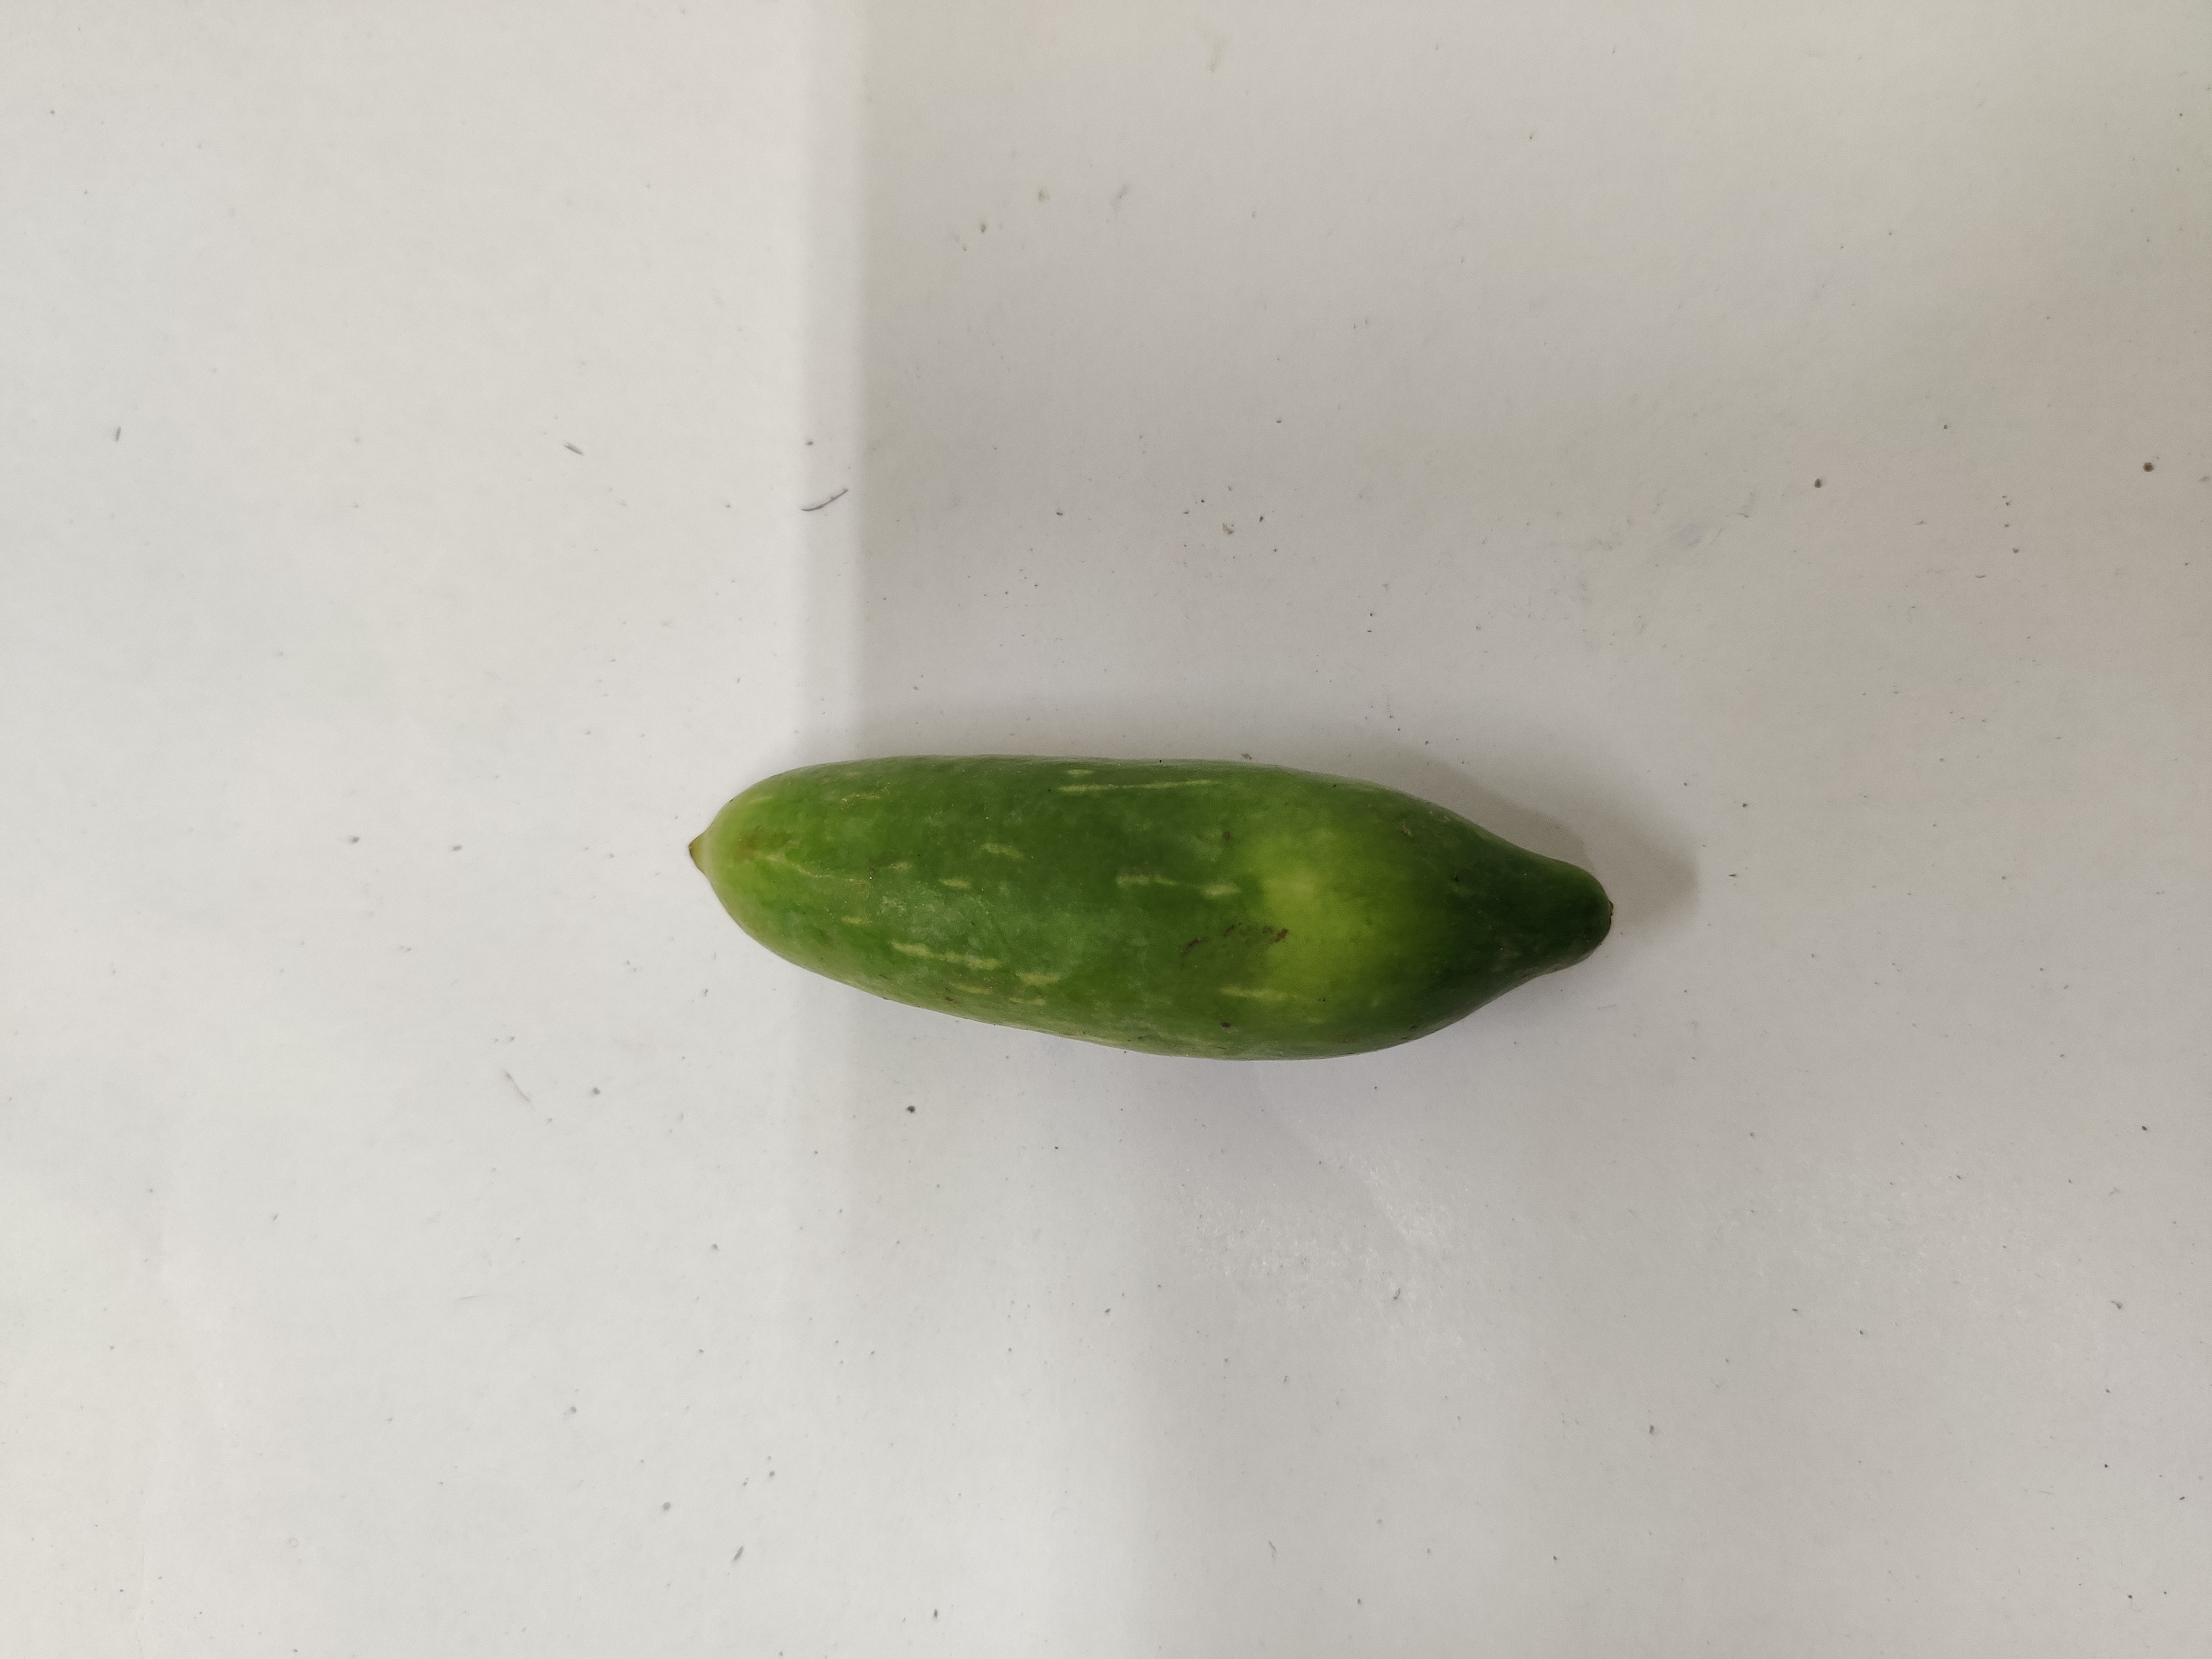
Crop: Ivy Gourd
Condition: Fresh